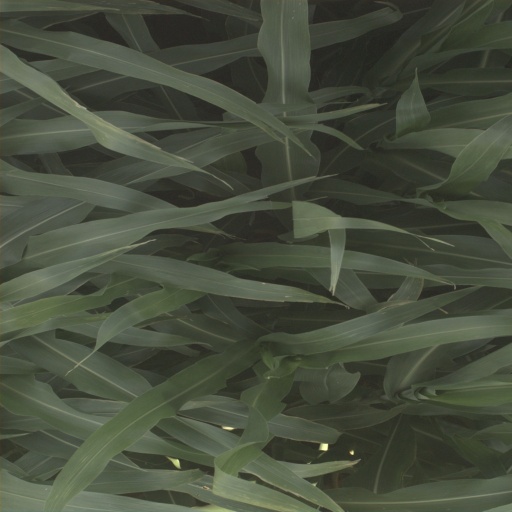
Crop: sorghum